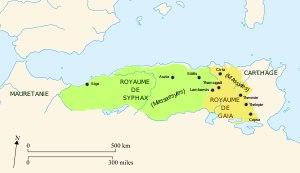
Les Berbères ou Amazighs sont les membres d’un groupe ethnique autochtone d'Afrique du Nord. Connus dans l'Antiquité sous le nom de Libyens, les Berbères ont porté différents noms durant l'histoire, tels que Mazices, Maures, Numides, Gétules, Garamantes et autres. Ils sont répartis dans une zone s'étendant de l'océan Atlantique à l'oasis de Siwa en Égypte, et de la mer Méditerranée au fleuve Niger en Afrique de l'Ouest. Historiquement, ils parlaient des langues berbères, classées dans la branche berbère de la famille afro-asiatique.
La Numidie est un ancien royaume berbère, situé dans un territoire comportant ce qui est maintenant une partie de l'Algérie, une partie de la Tunisie, de la Libye et du Maroc au Maghreb. Ses fondateurs sont les Numides, un peuple berbère. Le royaume était bordé à l'ouest par le royaume de Maurétanie, à l'est par le territoire de Carthage puis l'Afrique proconsulaire romaine, au nord par la mer Méditerranée et au sud par le désert du Sahara.
Cirta est une cité antique berbère numide qui correspond au cœur historique de la ville de Constantine en Algérie. Dès le IIIᵉ siècle av. J.-C. capitale des Numides massæssyles elle est conquise en 203 av. J.-C. par leurs rivaux les Numides massyles menés par Massinissa qui en fait la capitale du royaume de Numidie. Plus tard lors de la conquête romaine elle devient la capitale de la province romaine de Numidia cirtensis. Au IVᵉ siècle, restaurée par l'empereur Constantin, elle prend le nom de Constantina, et devient la capitale de la province de Numidia Constantina et le siège d'un consul romain.
Sétif, est une ville du Nord-Est de l'Algérie et le chef-lieu de la wilaya de Sétif. Il s'agit de l'une des villes les plus importantes d'Algérie ; elle est souvent considérée comme la capitale commerciale du pays. Située au sud de la Petite Kabylie, à 217 km à l'est-sud-est d'Alger, à 60 km à l'est-nord-est de Bordj Bou Arreridj, à 225 km à l'ouest-sud-ouest de Annaba et à 109 km à l'ouest de Constantine, la ville culmine à 1 100 m d'altitude.